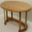
Label: table